Question: Please indicate a possible affordance area of baseball bat that can be used for holding
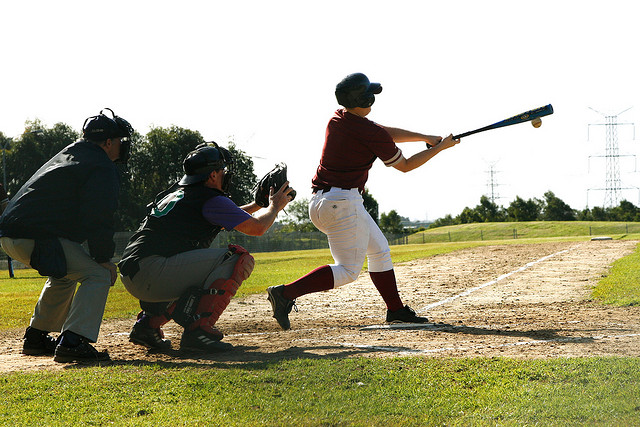
Answer: [425.819, 120.38, 500.347, 150.191]